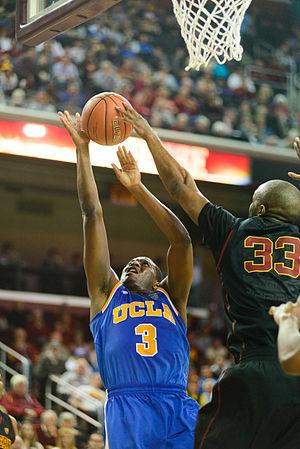
Jordan Lavell Adams, né le 8 juillet 1994 à Atlanta, Géorgie, est un joueur américain de basket-ball. Il évolue au poste d'arrière.